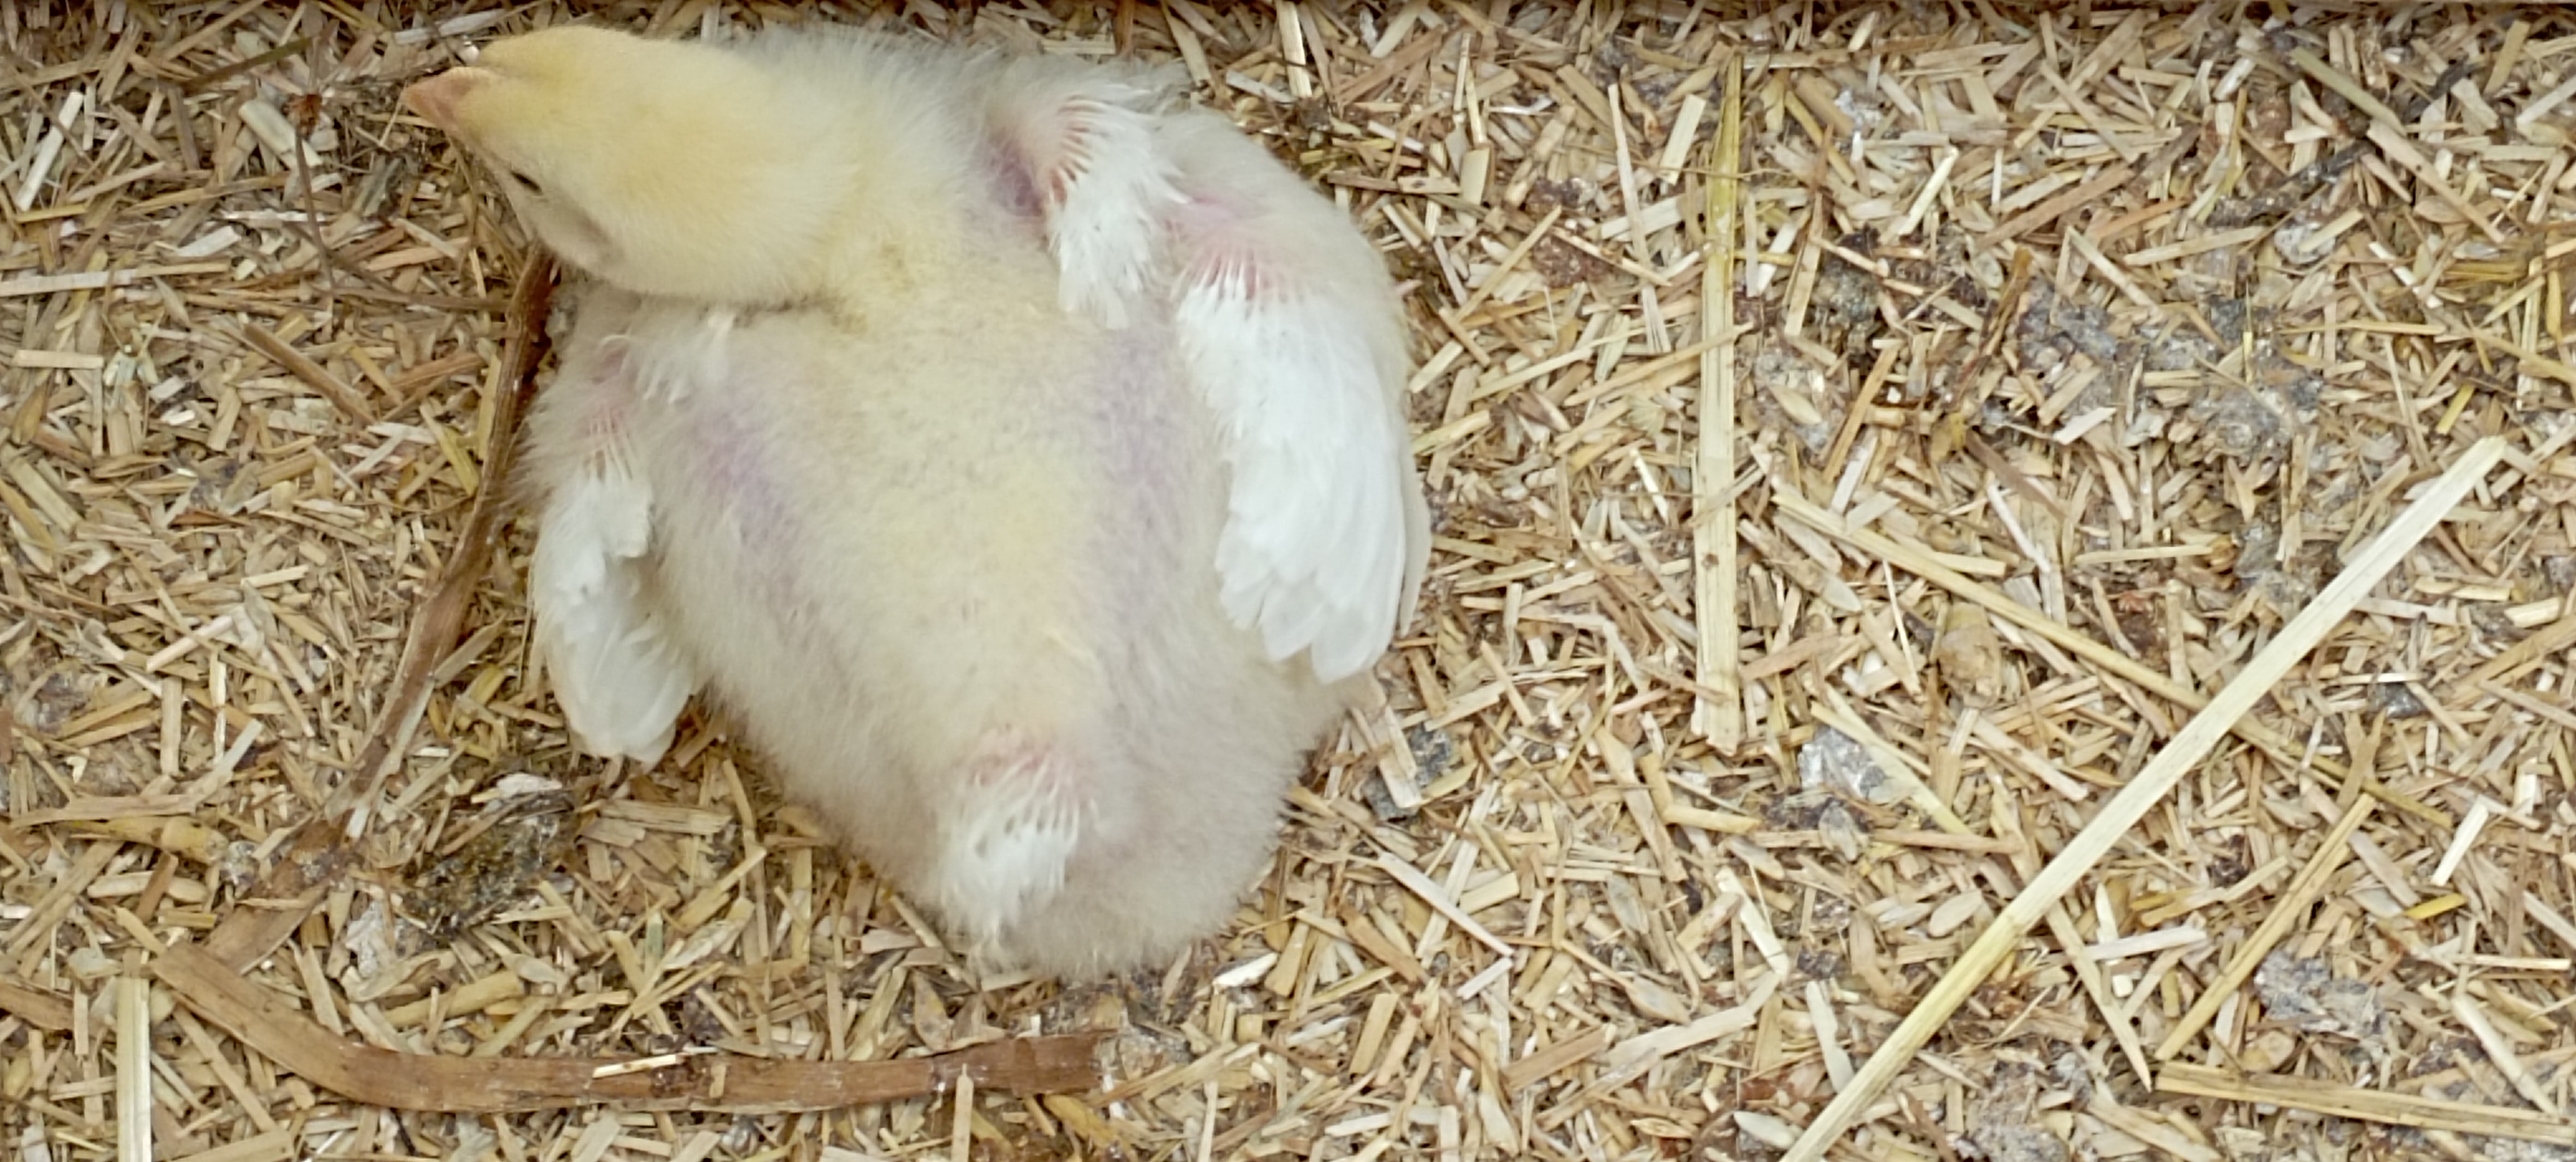
Weight: 371 g